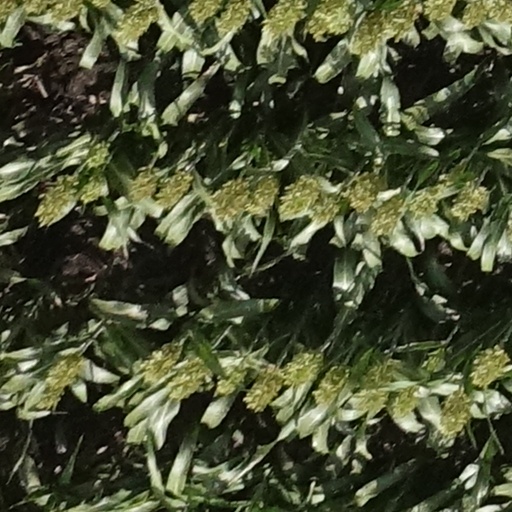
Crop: sorghum